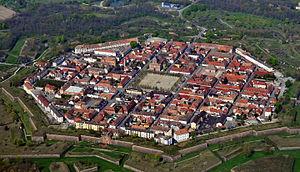
Remparts de Neuf-Brisach, Neuf-Brisach, Haut-Rhin, Alsace, France. This building is indexed in the Base Mérimée, a database of architectural heritage maintained by the French Ministry of Culture,